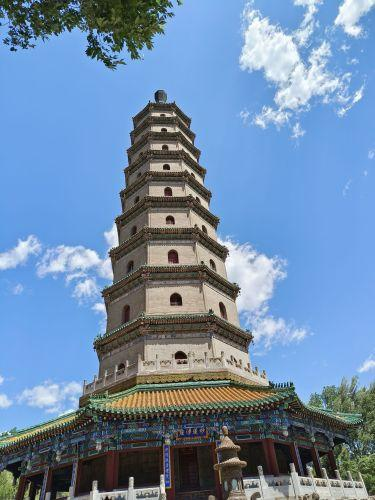
地标名称：永佑寺
所在城市：承德市·双桥区